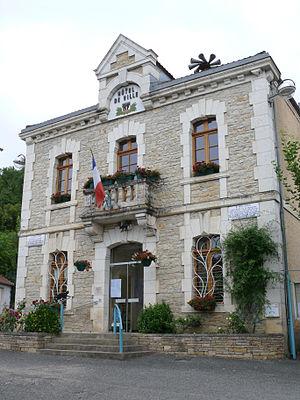
Catus - Mairie
Catus est une commune française située dans le département du Lot, en région Occitanie.